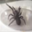
Label: spider